Veigar Páll Gunnarsson

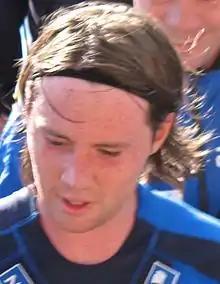

Veigar Páll Gunnarsson (born 21 March 1980) is an Icelandic former professional footballer who played as a forward.